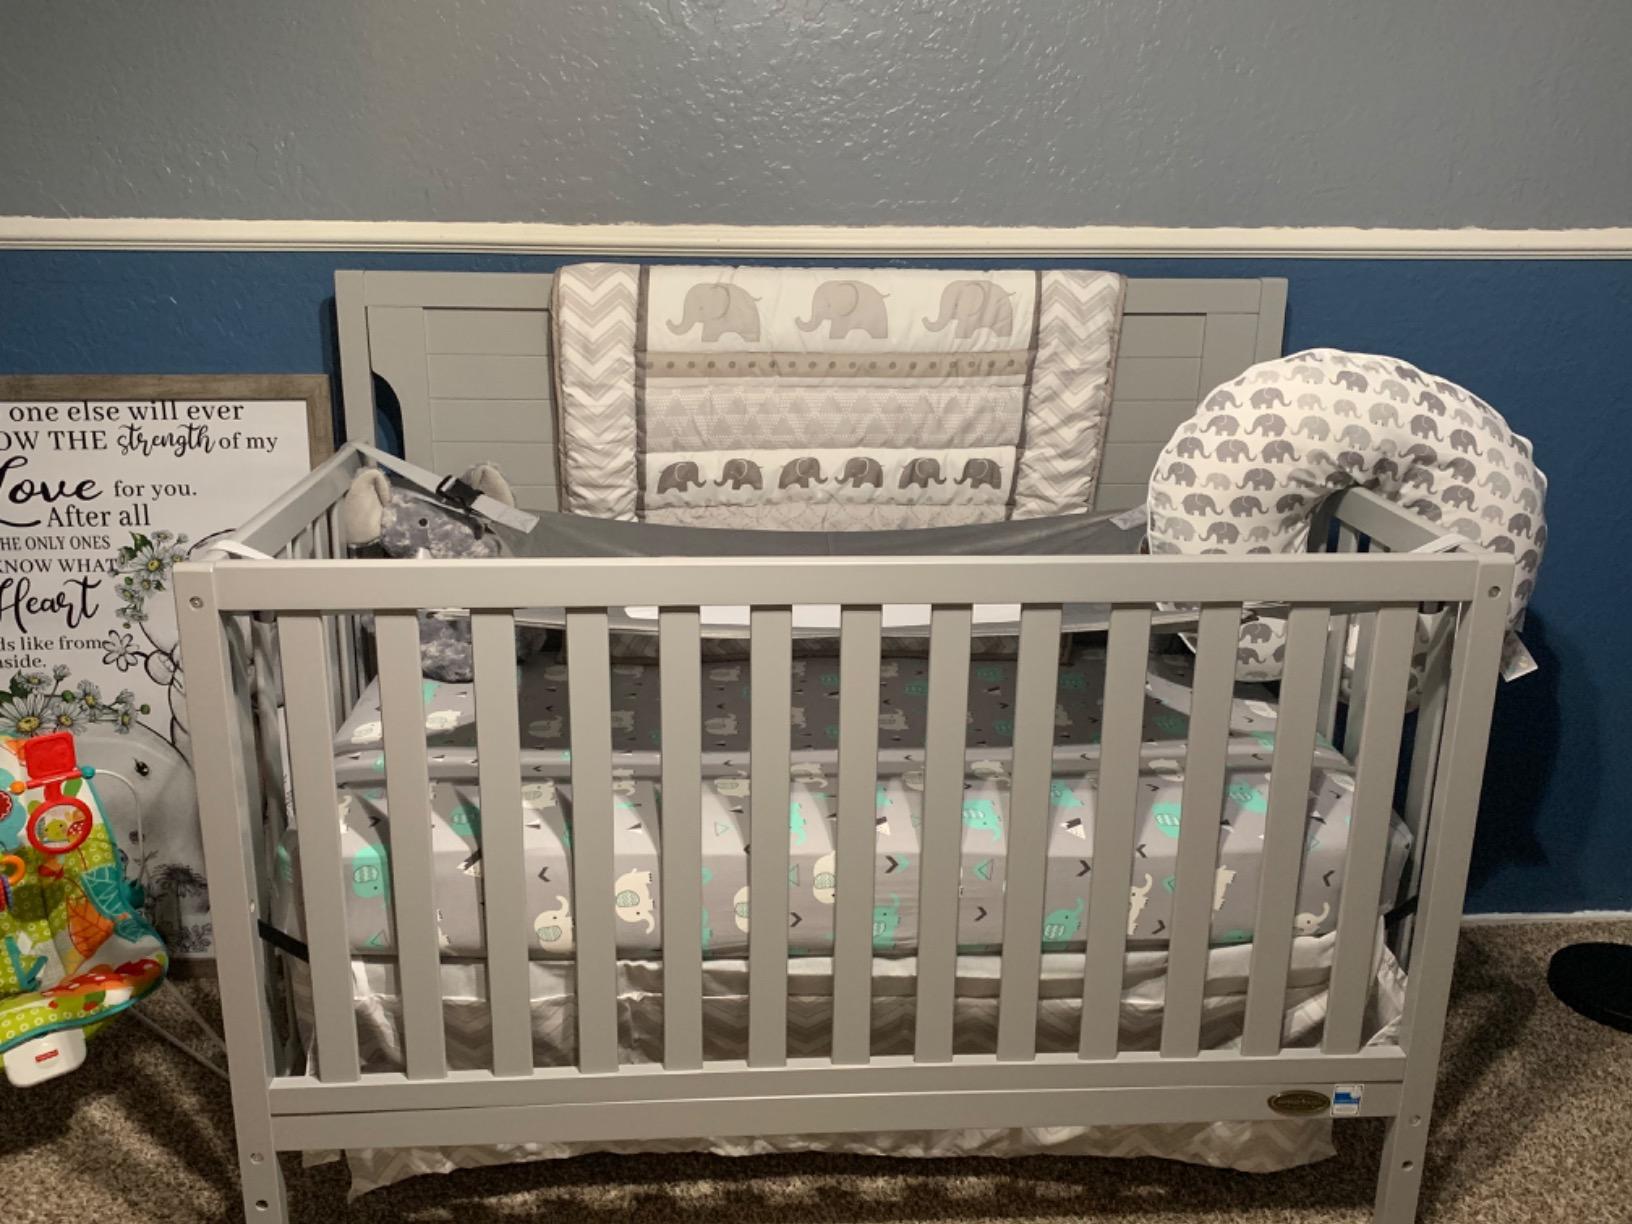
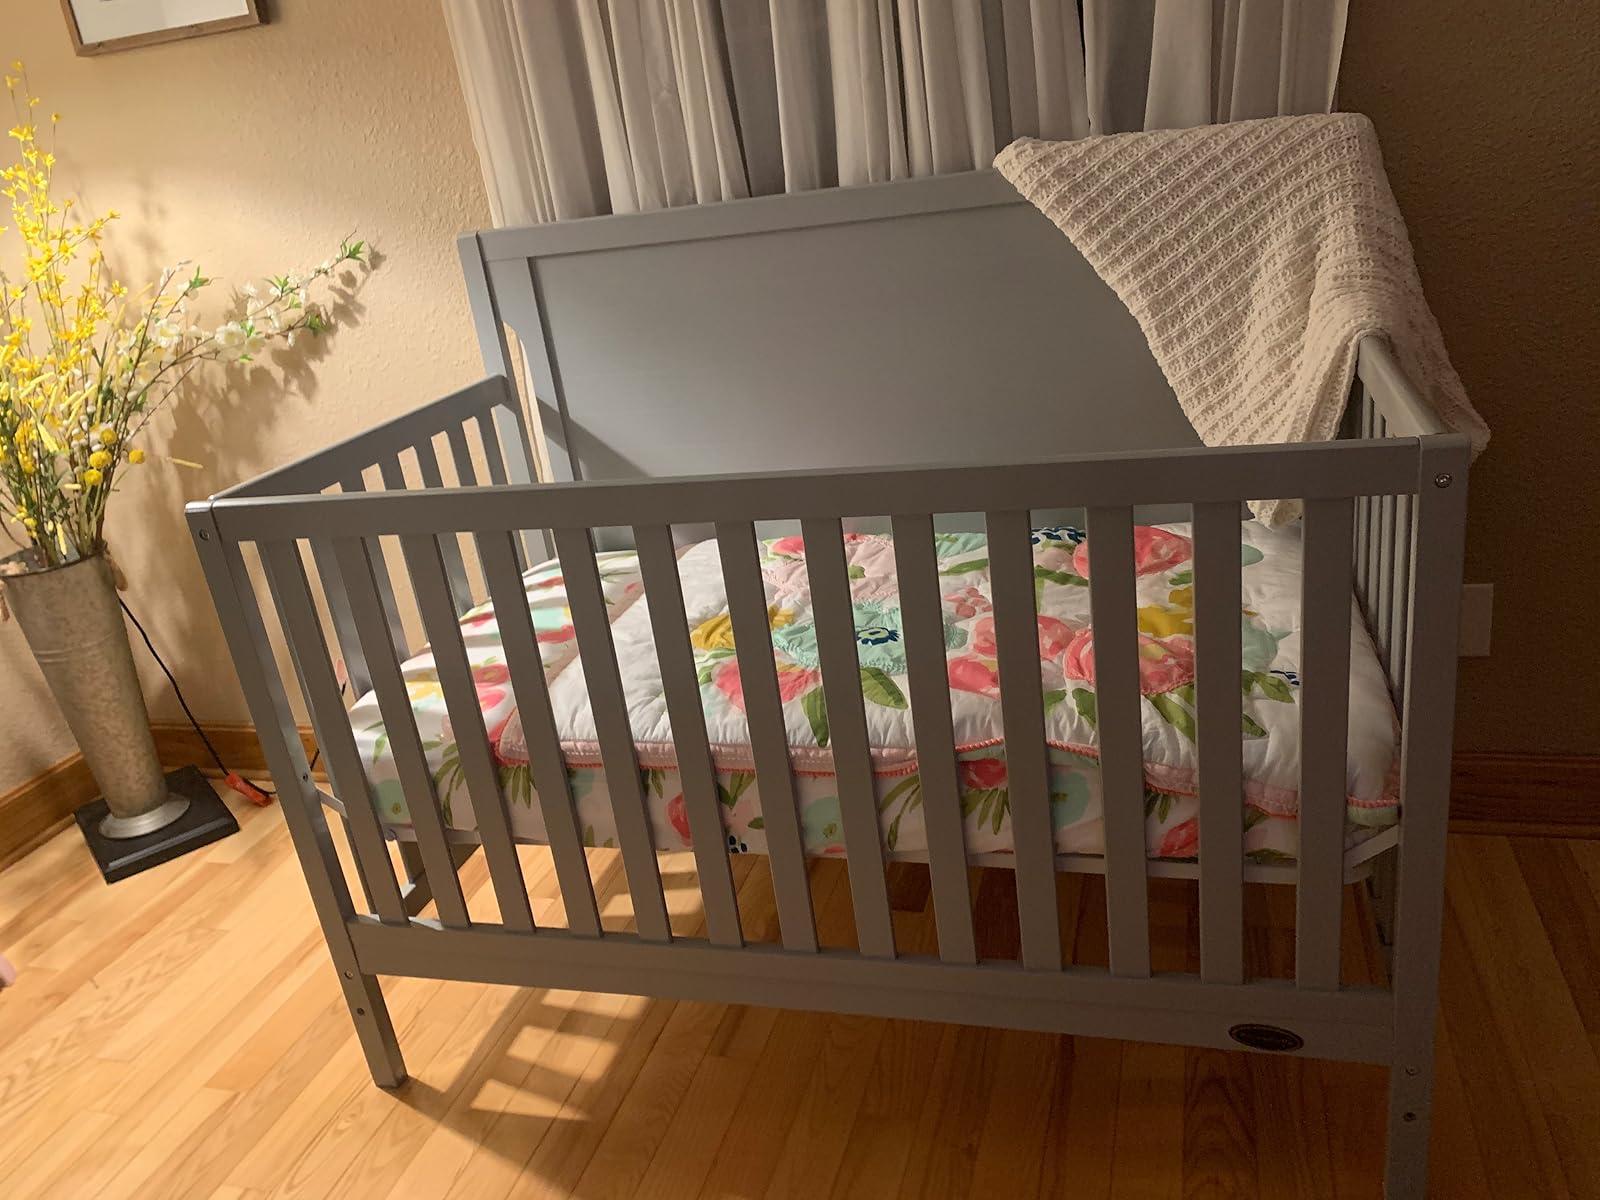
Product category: products_crib
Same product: yes